Bradford-Maydwell House

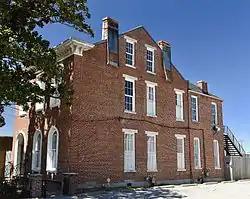
The Bradford-Maydwell House in 2017

The Bradford-Maydwell House is a historic house in Memphis, Tennessee. The plot of land was acquired by W. C. Bradford in 1853; by 1860, it belonged to James Maydwell. The construction of the house began in 1859. It was designed both in the Federal and Italianate architectural style. It has been listed on the National Register of Historic Places since December 26, 1979.